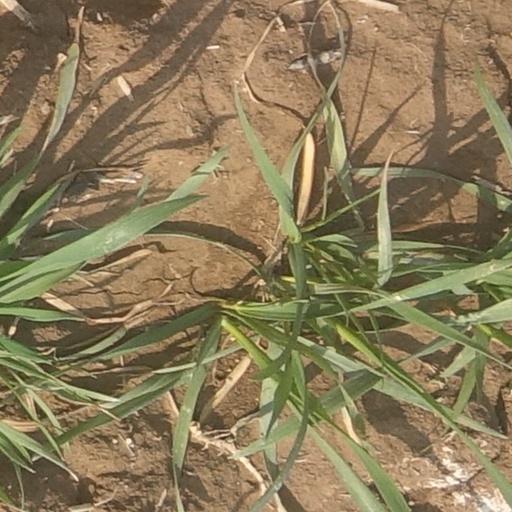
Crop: wheat